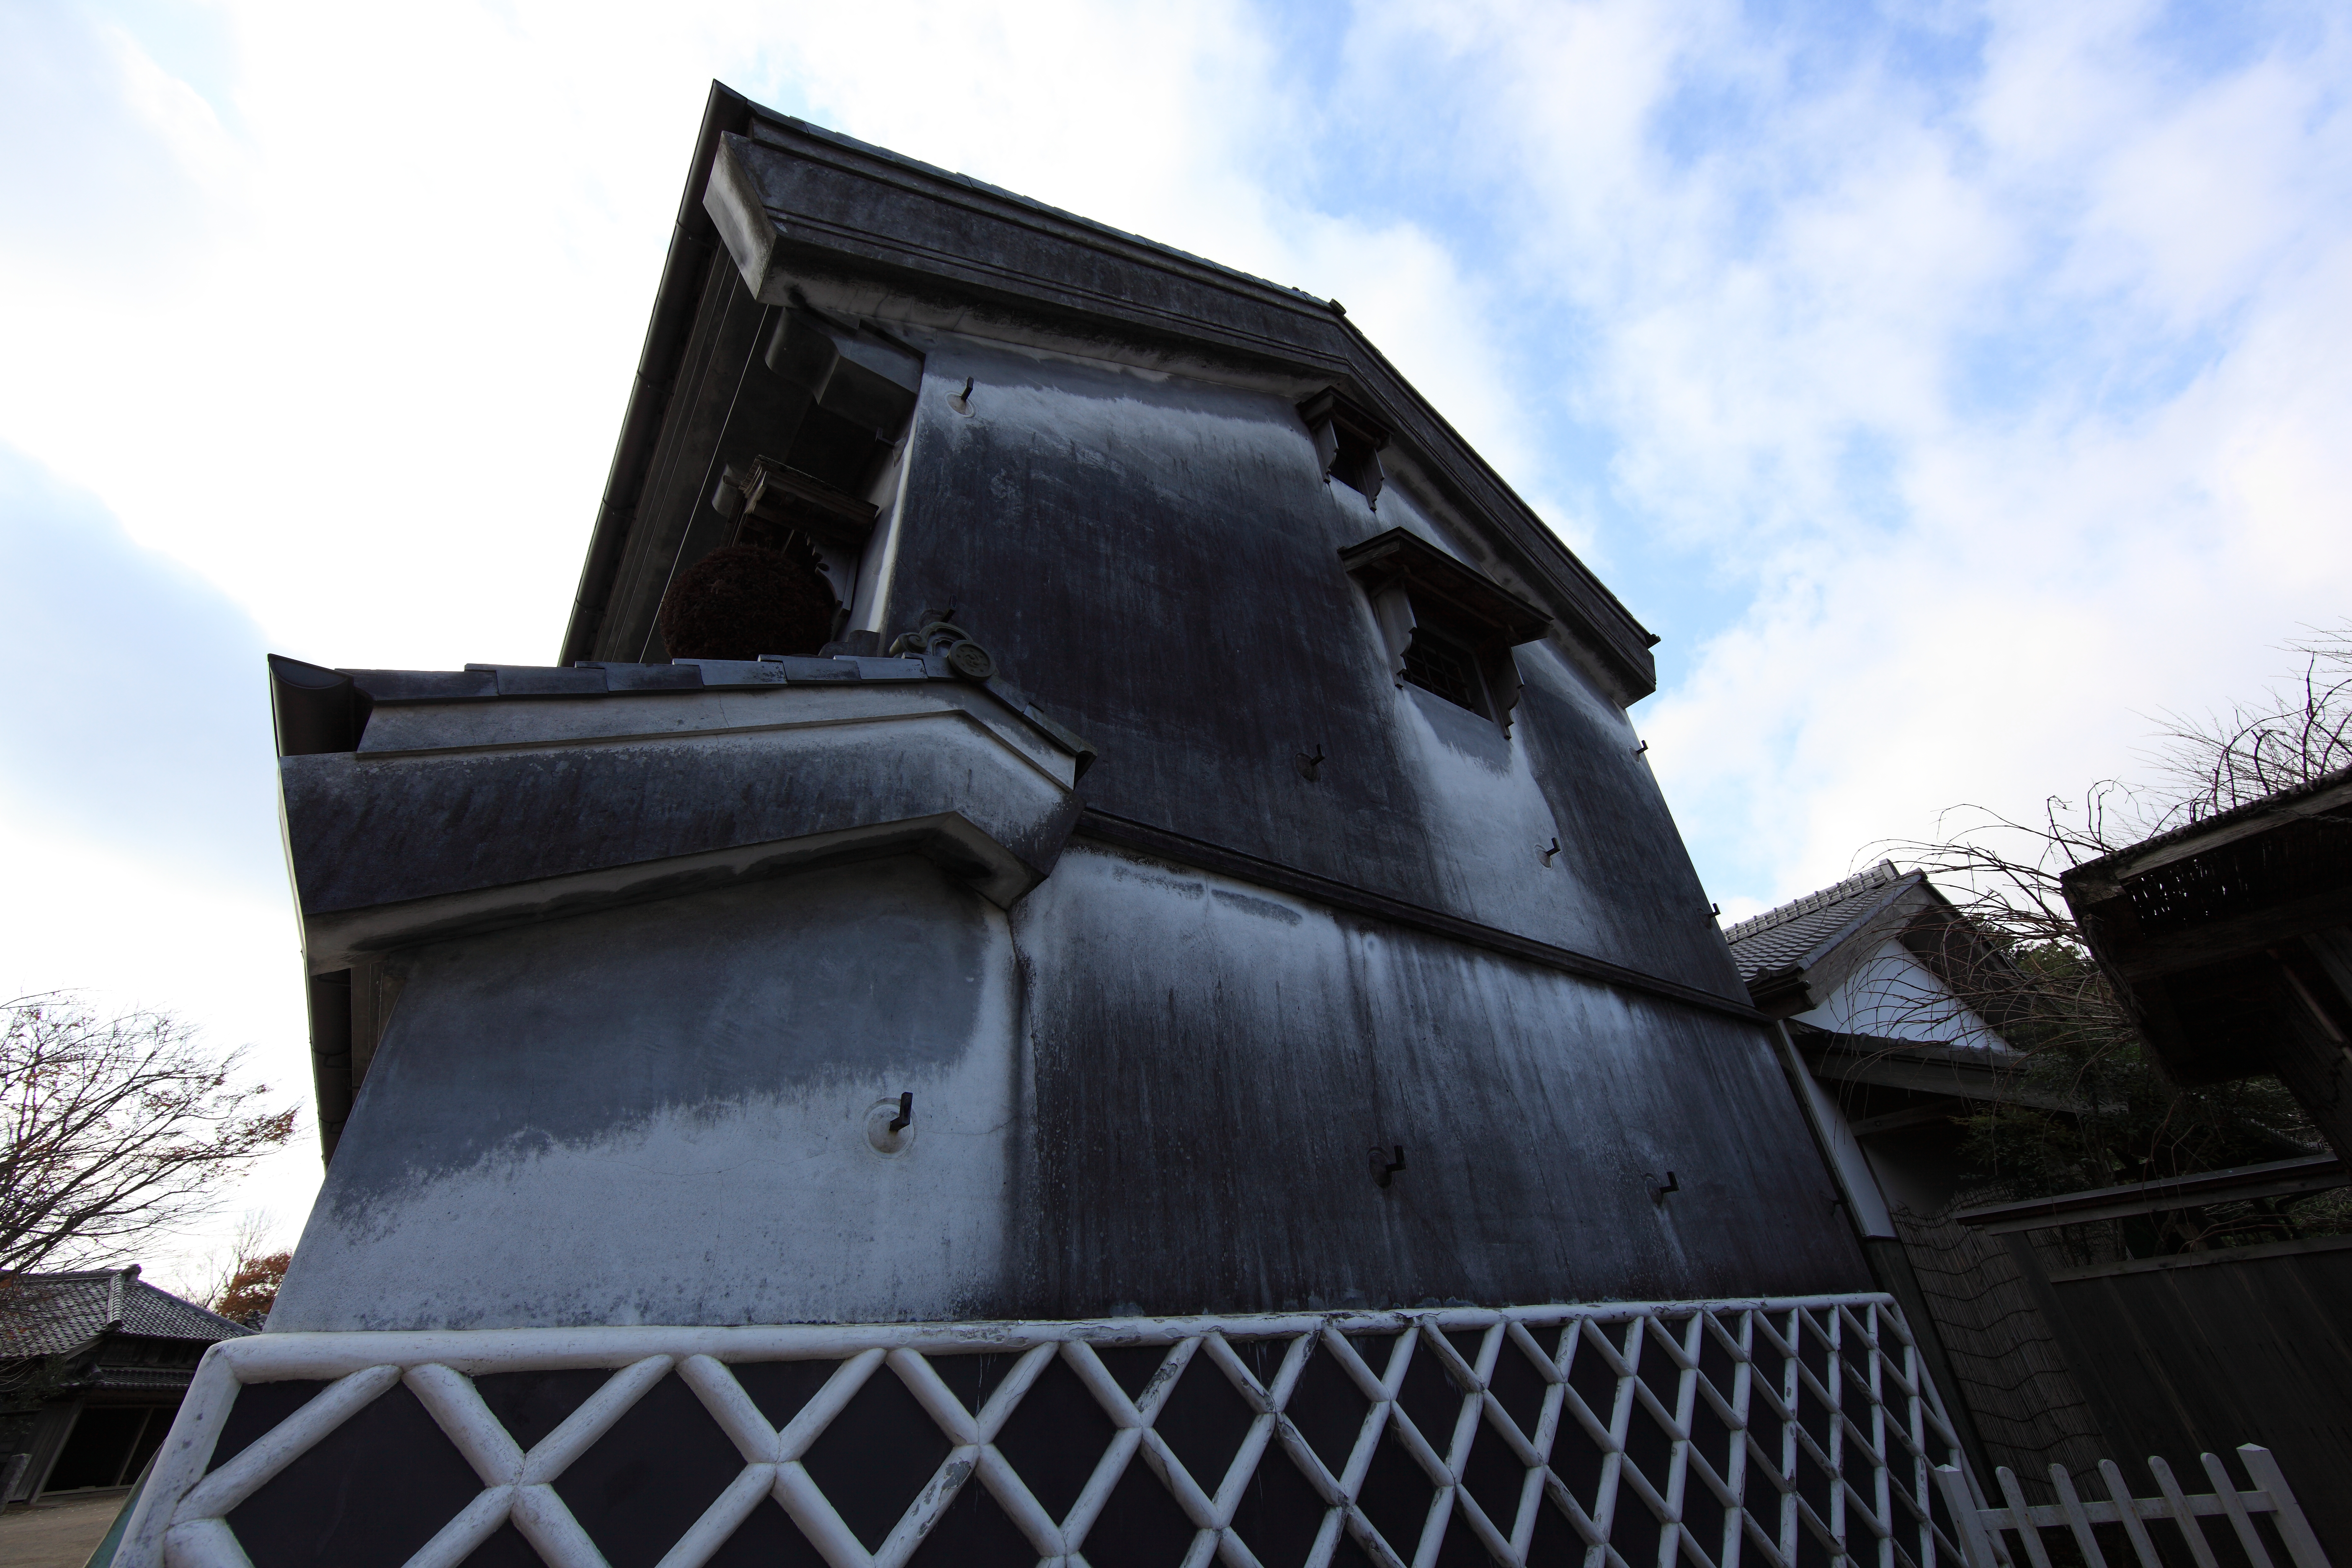
architecture, house, roof, building, old, shop, high, ancient, facade, residence, exterior, place of worship, warehouse, design, japanese, 5d, style, hires, markii, traditional, hi, res, resolution, fireproof